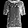
Label: T - shirt / top